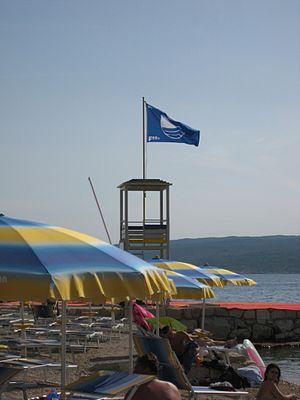
Le Pavillon bleu est un label environnemental et touristique international décerné annuellement depuis 1985 par Teragir à des communes et à des ports de plaisance qui font des efforts en matière de gestion environnementale. Initialement présenté à l'occasion de l'Année européenne de l'environnement de 1987, le projet a désormais une vocation mondiale.